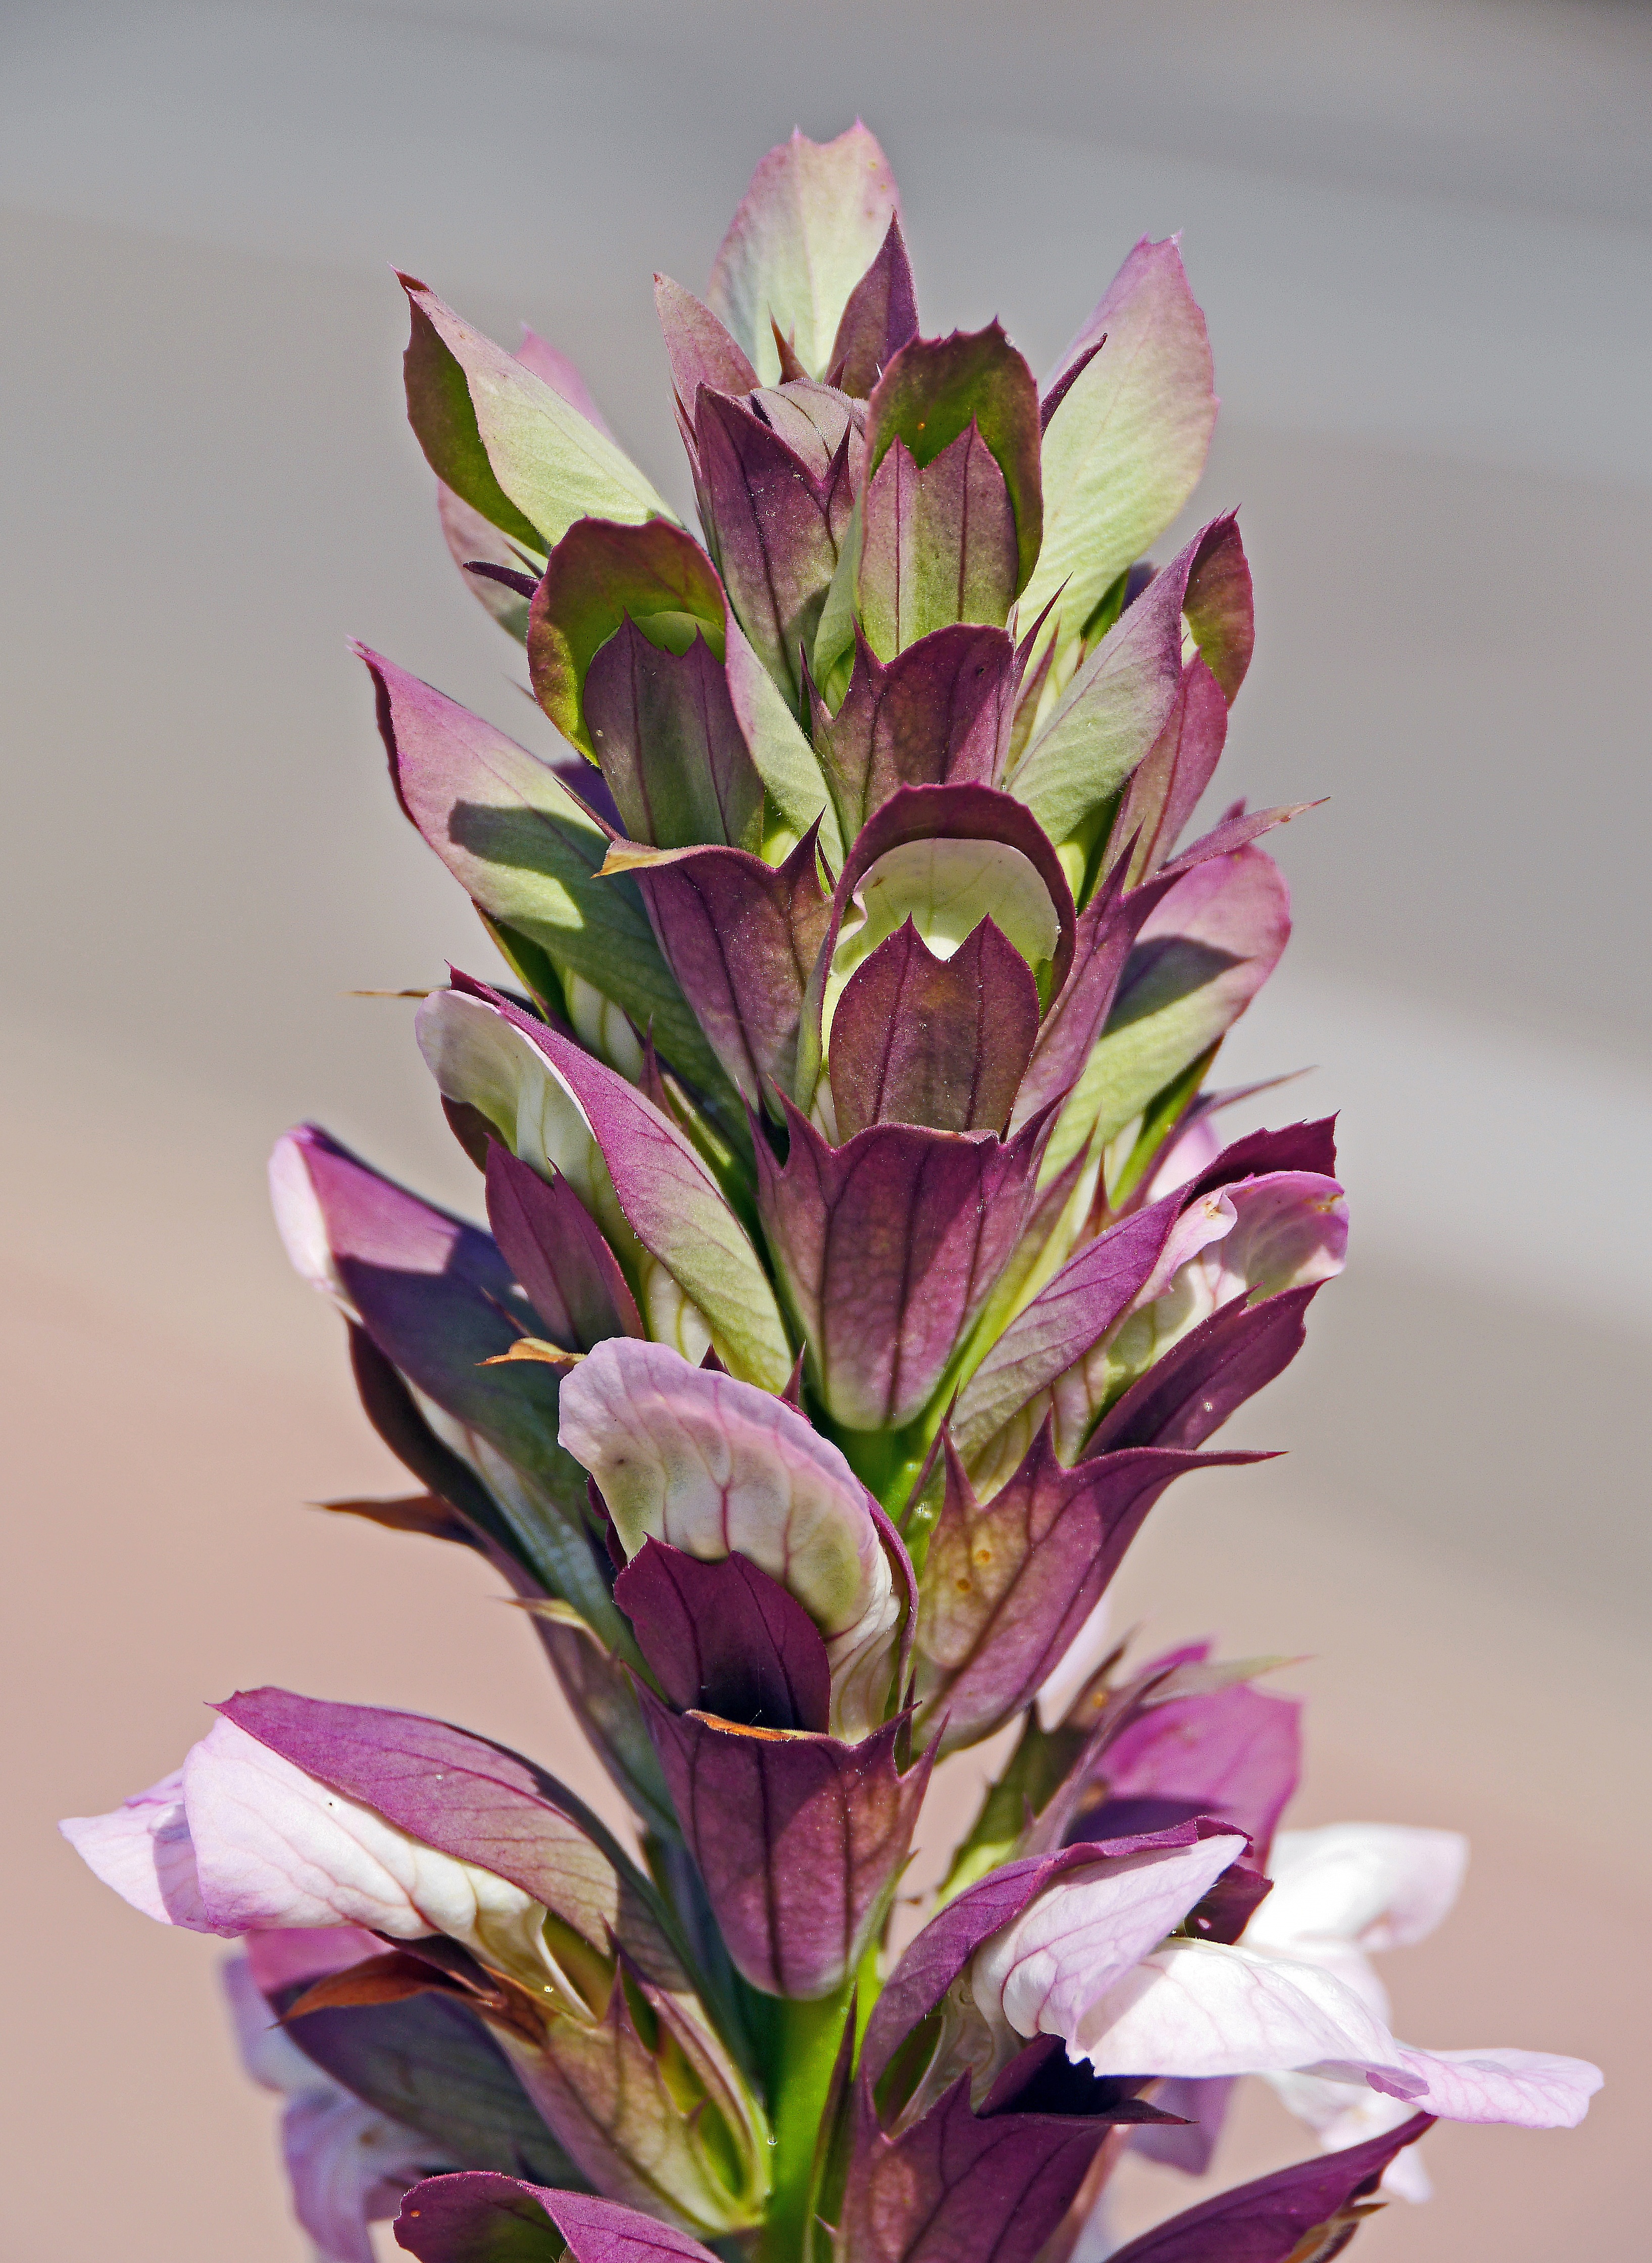
flower, plant, pink, flora, purple, botany, land plant, petal, flowering plant, floristry, macro photography, gladiolus, plant stem, cut flowers